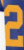
Number: 2